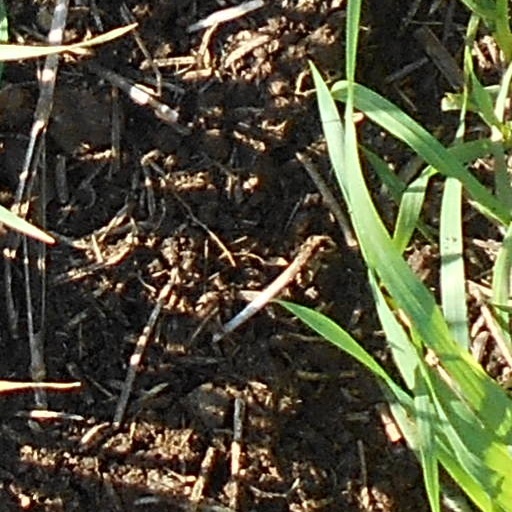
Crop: wheat